Shortcut (2015 film)

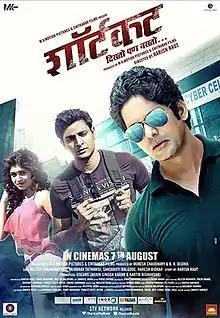
Film poster

Shortcut: Disto Pan Nasto is a 2015 Indian Marathi-language romantic thriller film written and directed by Harish Raut and produced by M.K Motion Pictures & Chitrakar Films. "Shortcut" was scheduled to be theatrically released on 7 August 2015.